South West England

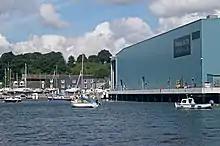
Princess Yachts make motor yachts off the A374 in Stonehouse

Major companies in Cornwall include Imerys who are major producers of kaolin. Rodda's make clotted cream near Scorrier, off the A30 east of Redruth. Fugro Seacore in Mongleath near Falmouth are leading offshore drilling contractors; Pendennis makes luxury yachts at Falmouth Docks. Kensa Heat Pumps are west of Truro. Cornish Country Larder, owned by Arla, make cheese (Cornish Brie) at Trevarrian on the B3276 in Mawgan-in-Pydar, north of Newquay Airport (former RAF St Mawgan).